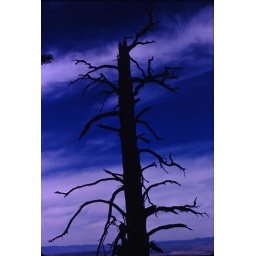
Silhouetted tree in the Sandia mountains near Albuquerque, New Mexico, USA